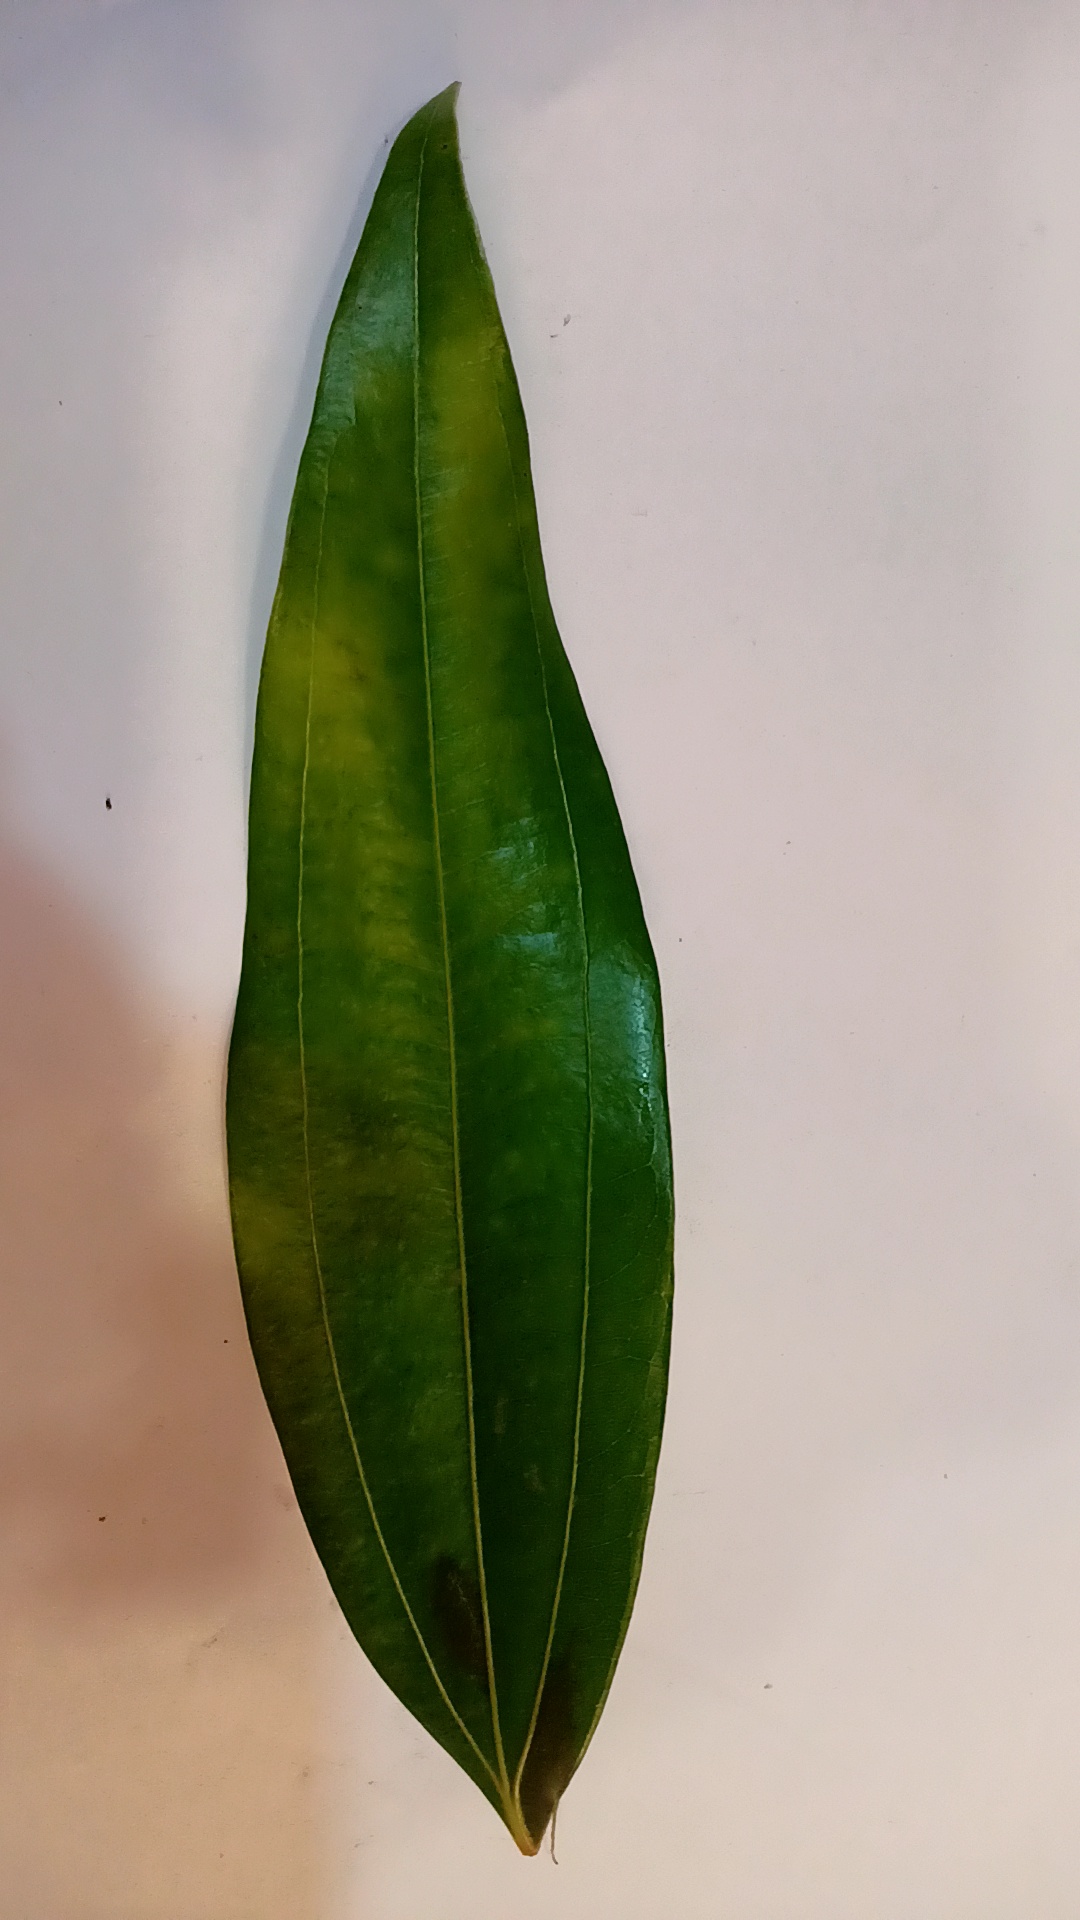
Label: Healthy